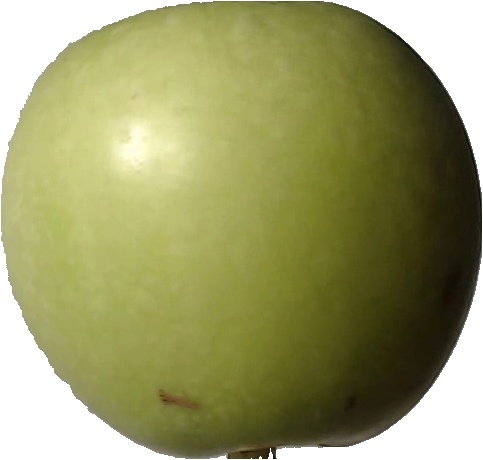
Label: apple_granny_smith_1